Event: Nepal Earthquake
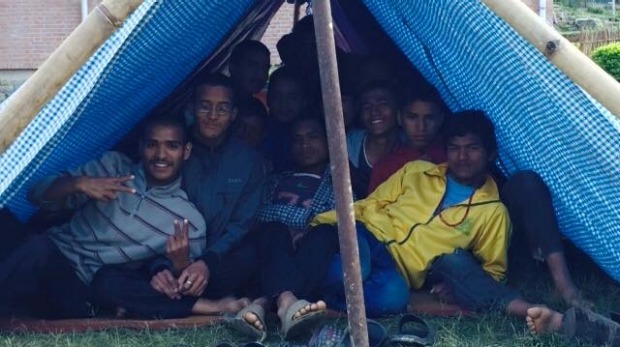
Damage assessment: no_damage